Pedro Báez

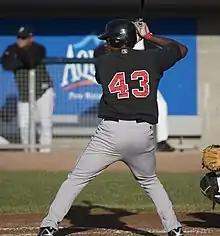
Baez as a hitter with the Great Lakes Loons in 2008.

He split the 2008 season between the Ogden Raptors of the Pioneer Baseball League and the Great Lakes Loons of the Midwest League, hitting .229/.285/.398 in 120 games with 13 home runs and 66 RBIs. He played in 79 games in 2009 for the Inland Empire 66ers of the California League, hitting .286/.326/.445 with 10 homers and 61 RBIs. He was again cited by "Baseball America" as having the best infield arm in the Dodgers system and represented the World team in the 2009 All-Star Futures Game.